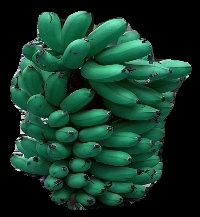
Variety: rasbale
Grade: grade1